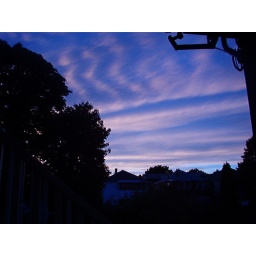
Taken from my bedroom window around 6pm.